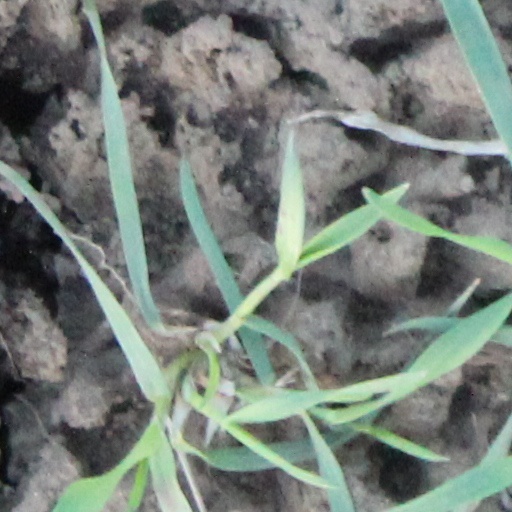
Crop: wheat